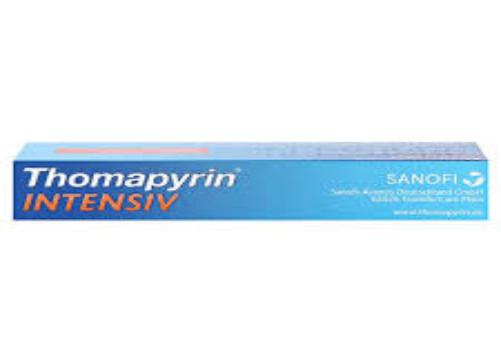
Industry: Medical